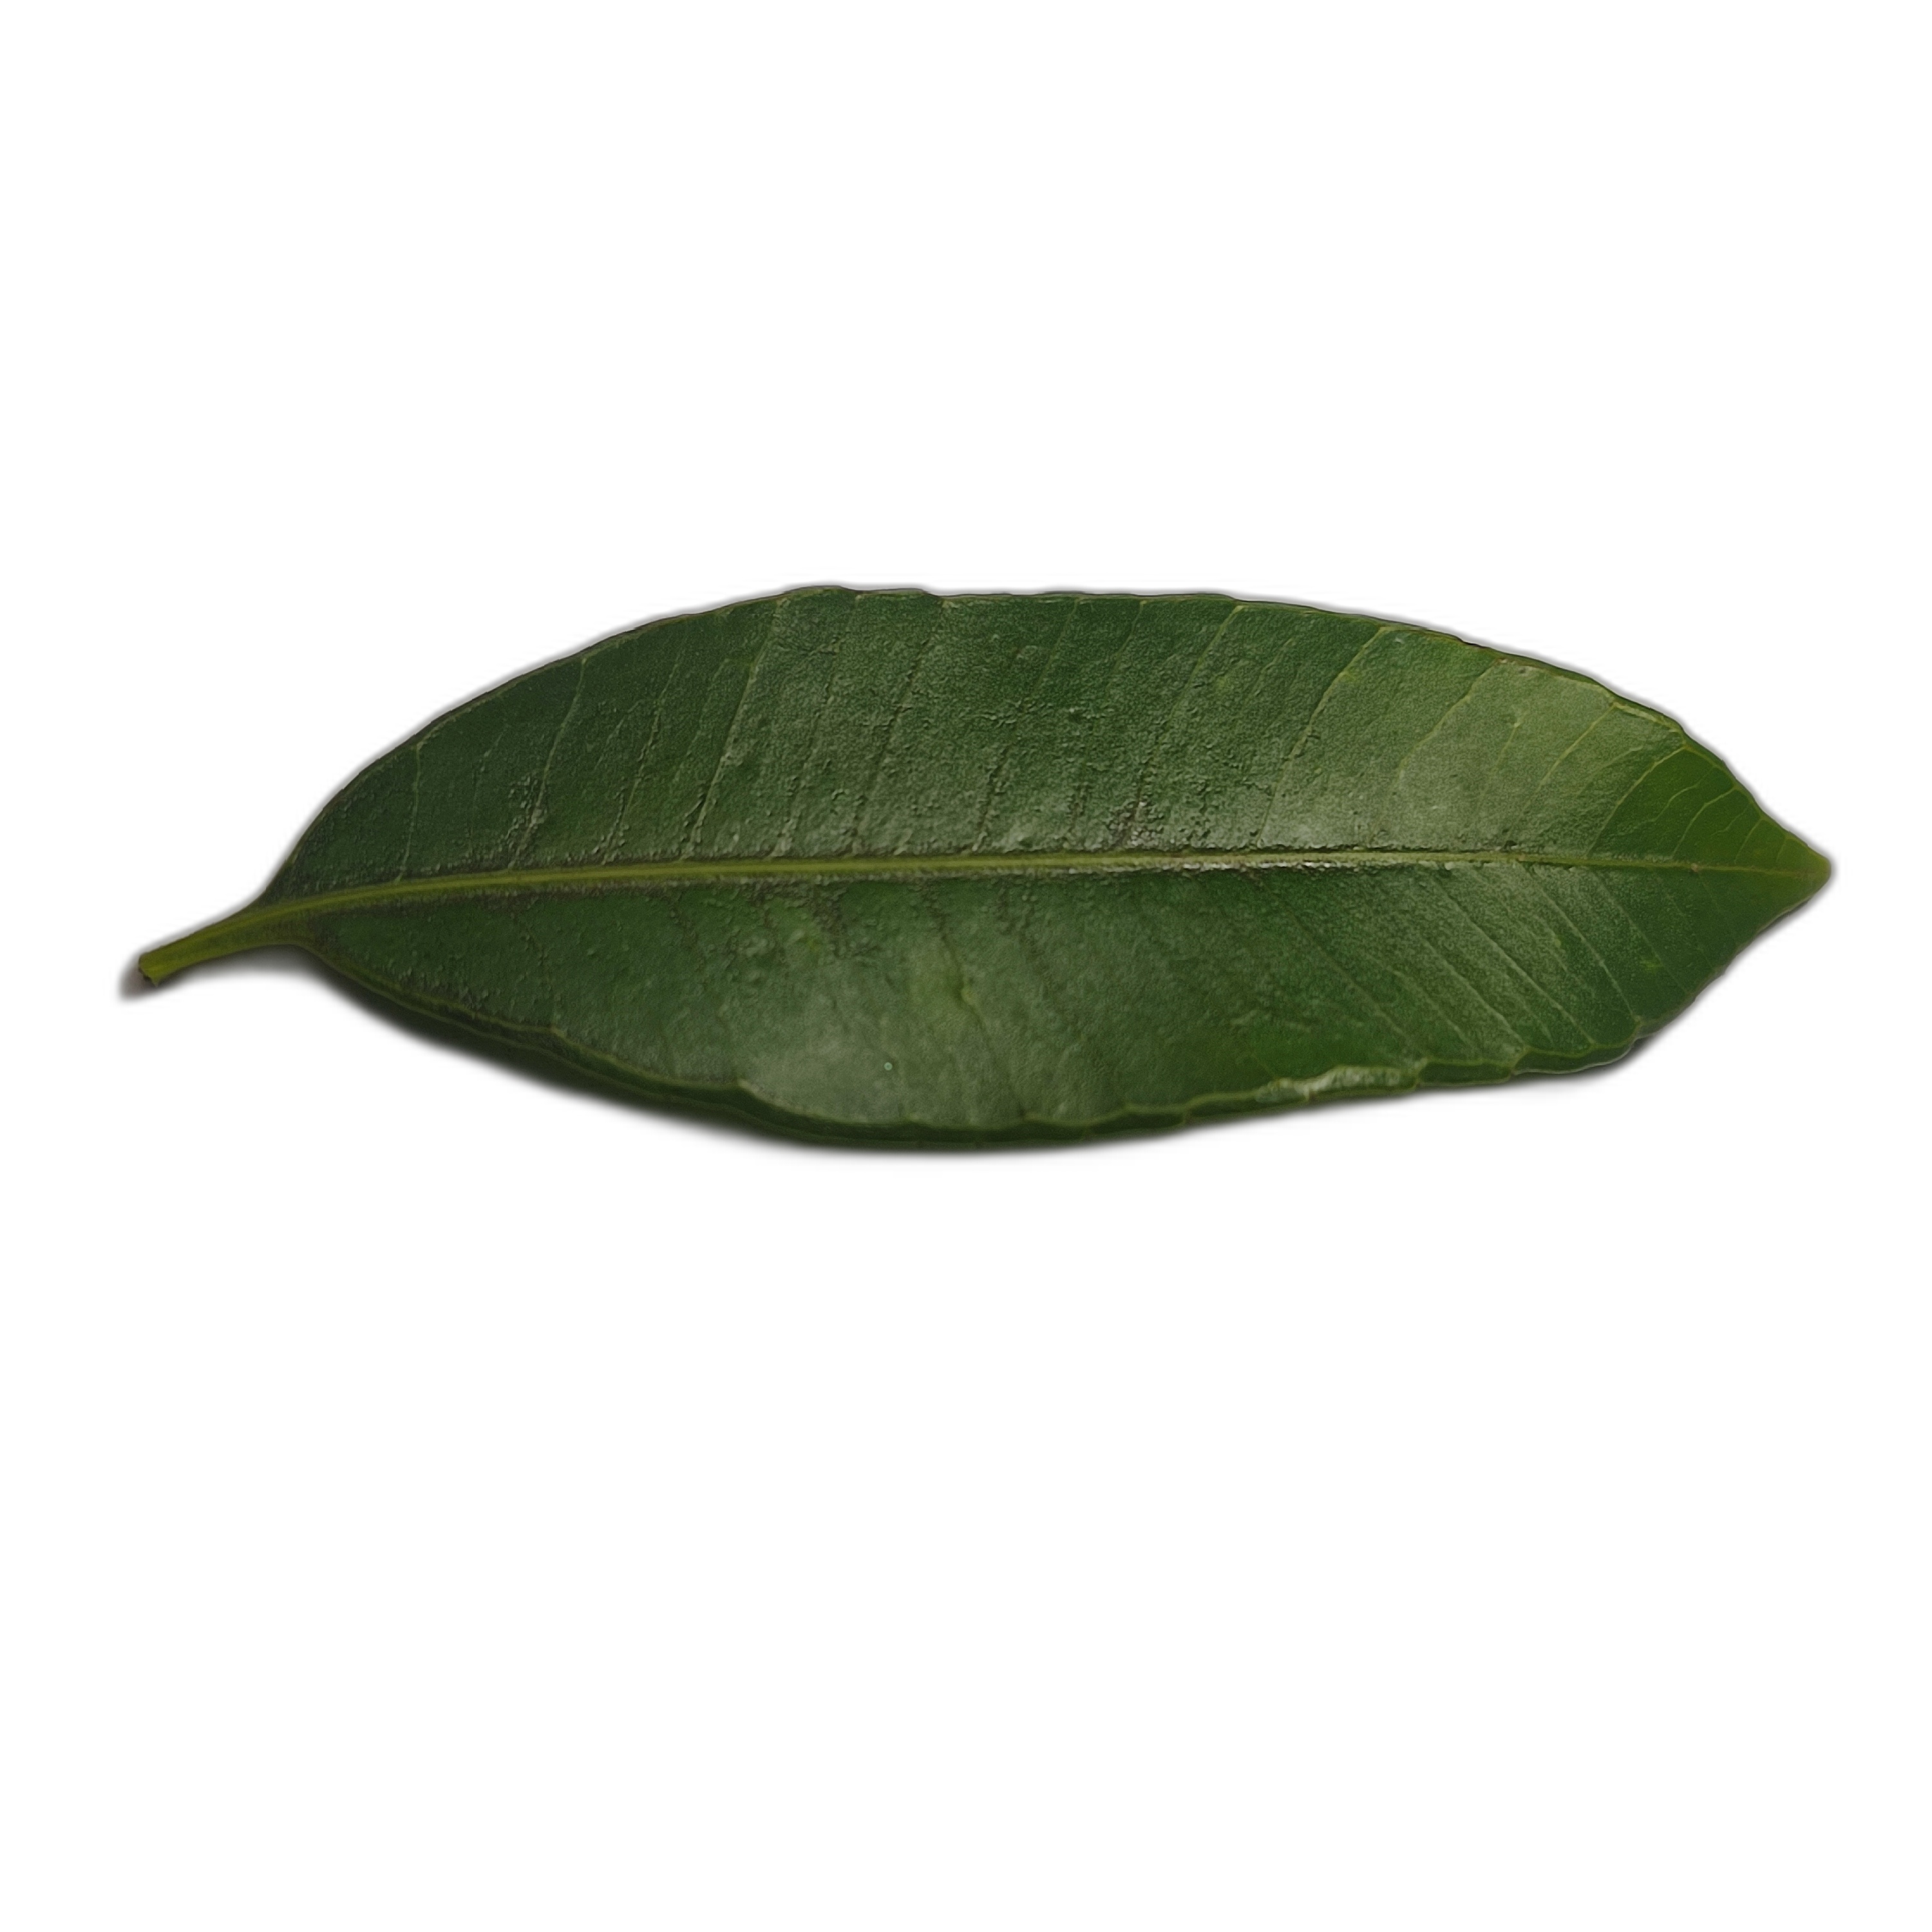
Label: healthy